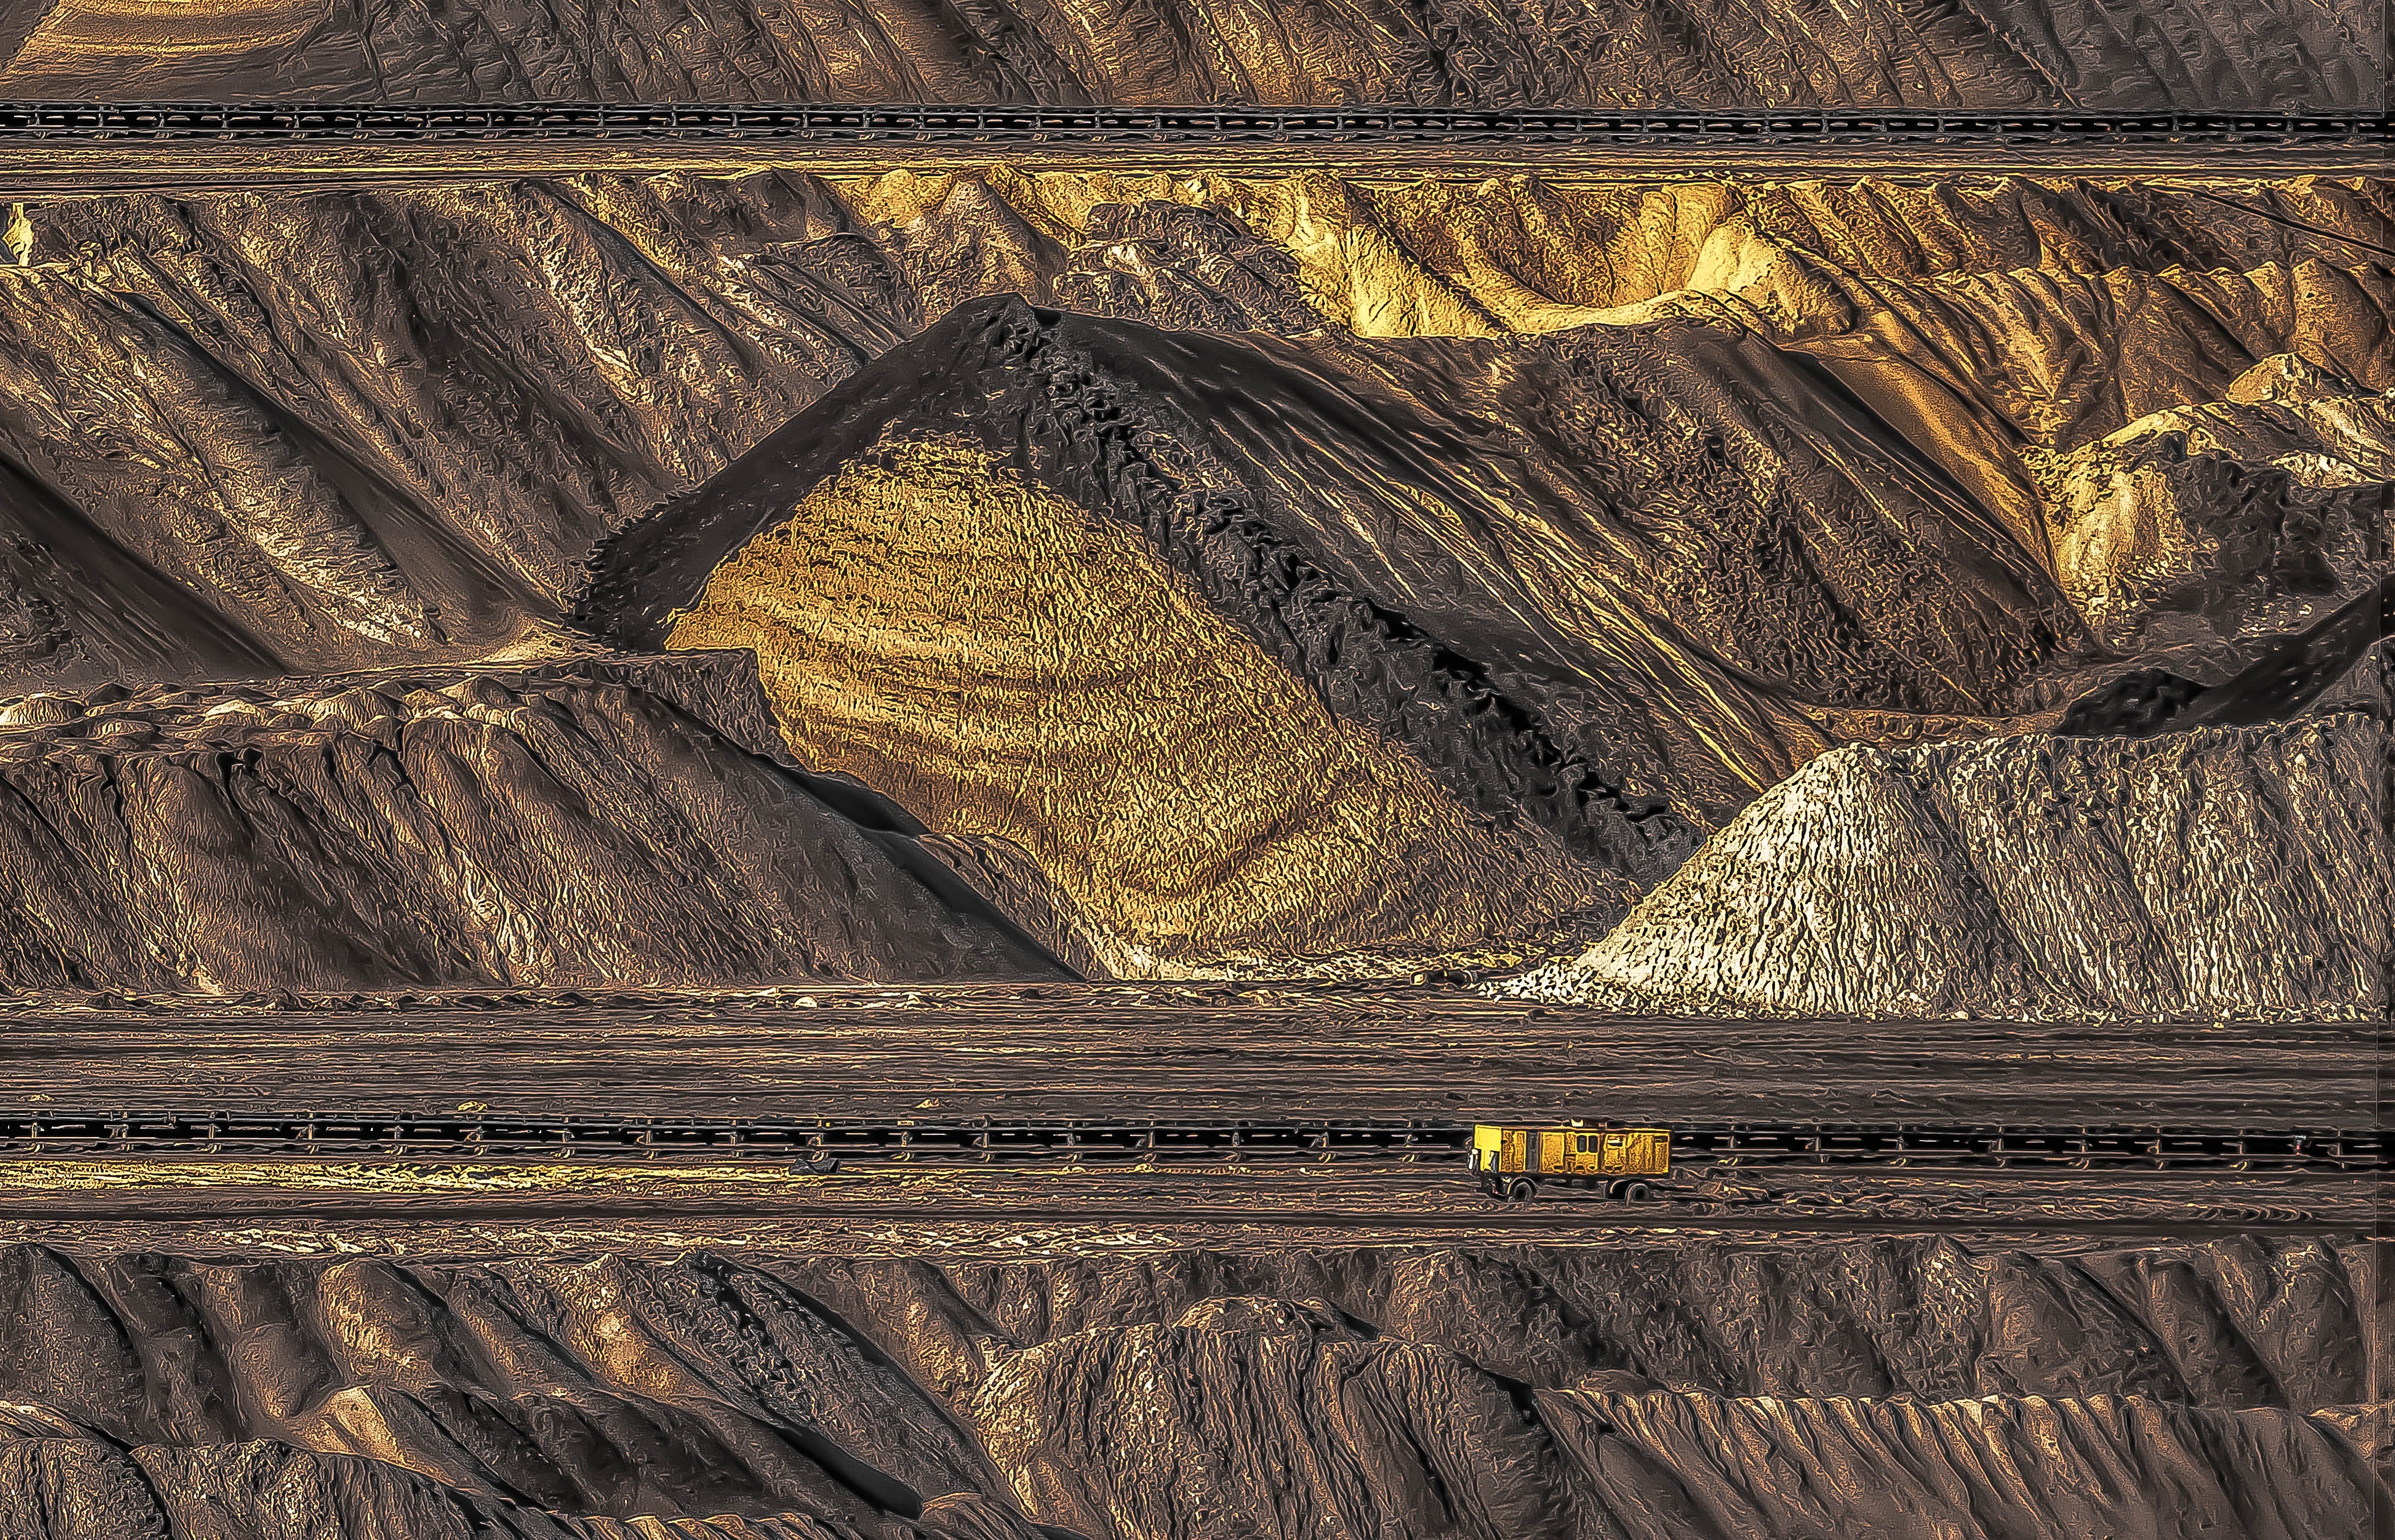
rock, wood, formation, soil, terrain, geology, badlands, raw materials, open pit mining, inden, hard coal, ancient history